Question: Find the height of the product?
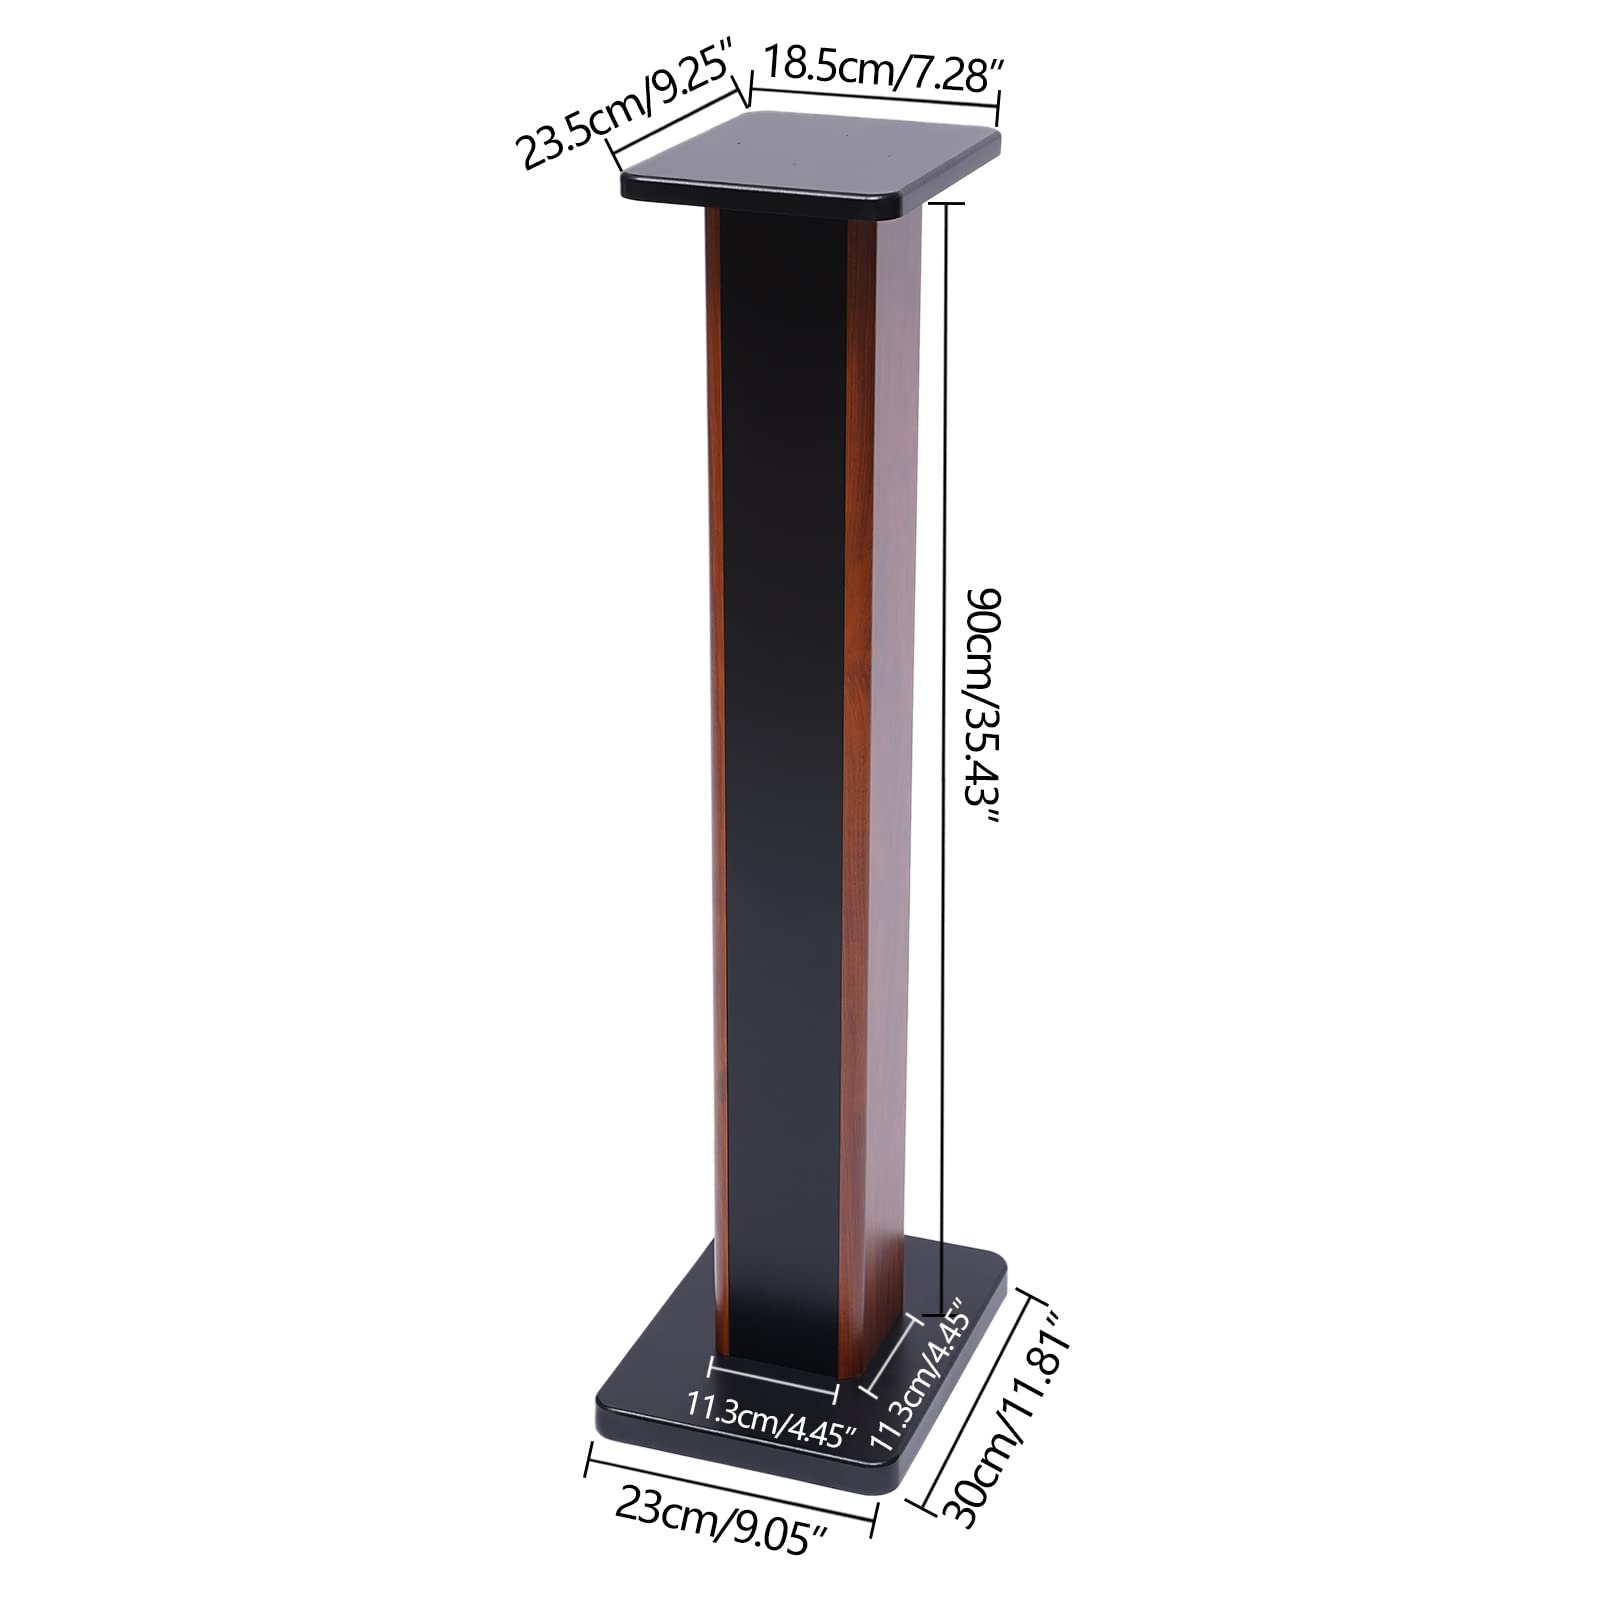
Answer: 90.0 centimetre